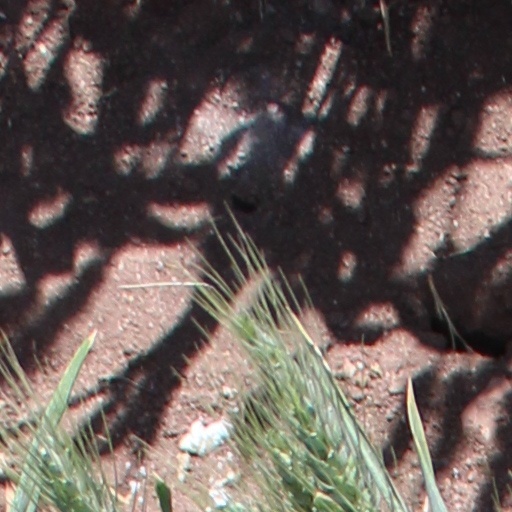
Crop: wheat